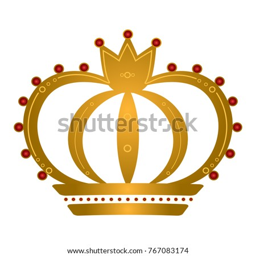
royal crown on a white background